Captain January (1924 film)

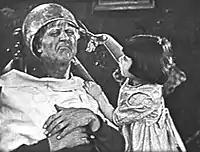
Baby Peggy and Hobart Bosworth in a scene from the film.

Captain January (Baby Peggy) is a young girl who lives in a lighthouse in Maine with her guardian, Jeremiah "Daddy" Judkins (Hobart Bosworth). Judkins, who is the lighthouse keeper, rescued January from a shipwreck when she was an infant. The only clue to the baby's identity was a locket with a photograph of a woman around her neck, so Judkins adopted her as his own daughter.